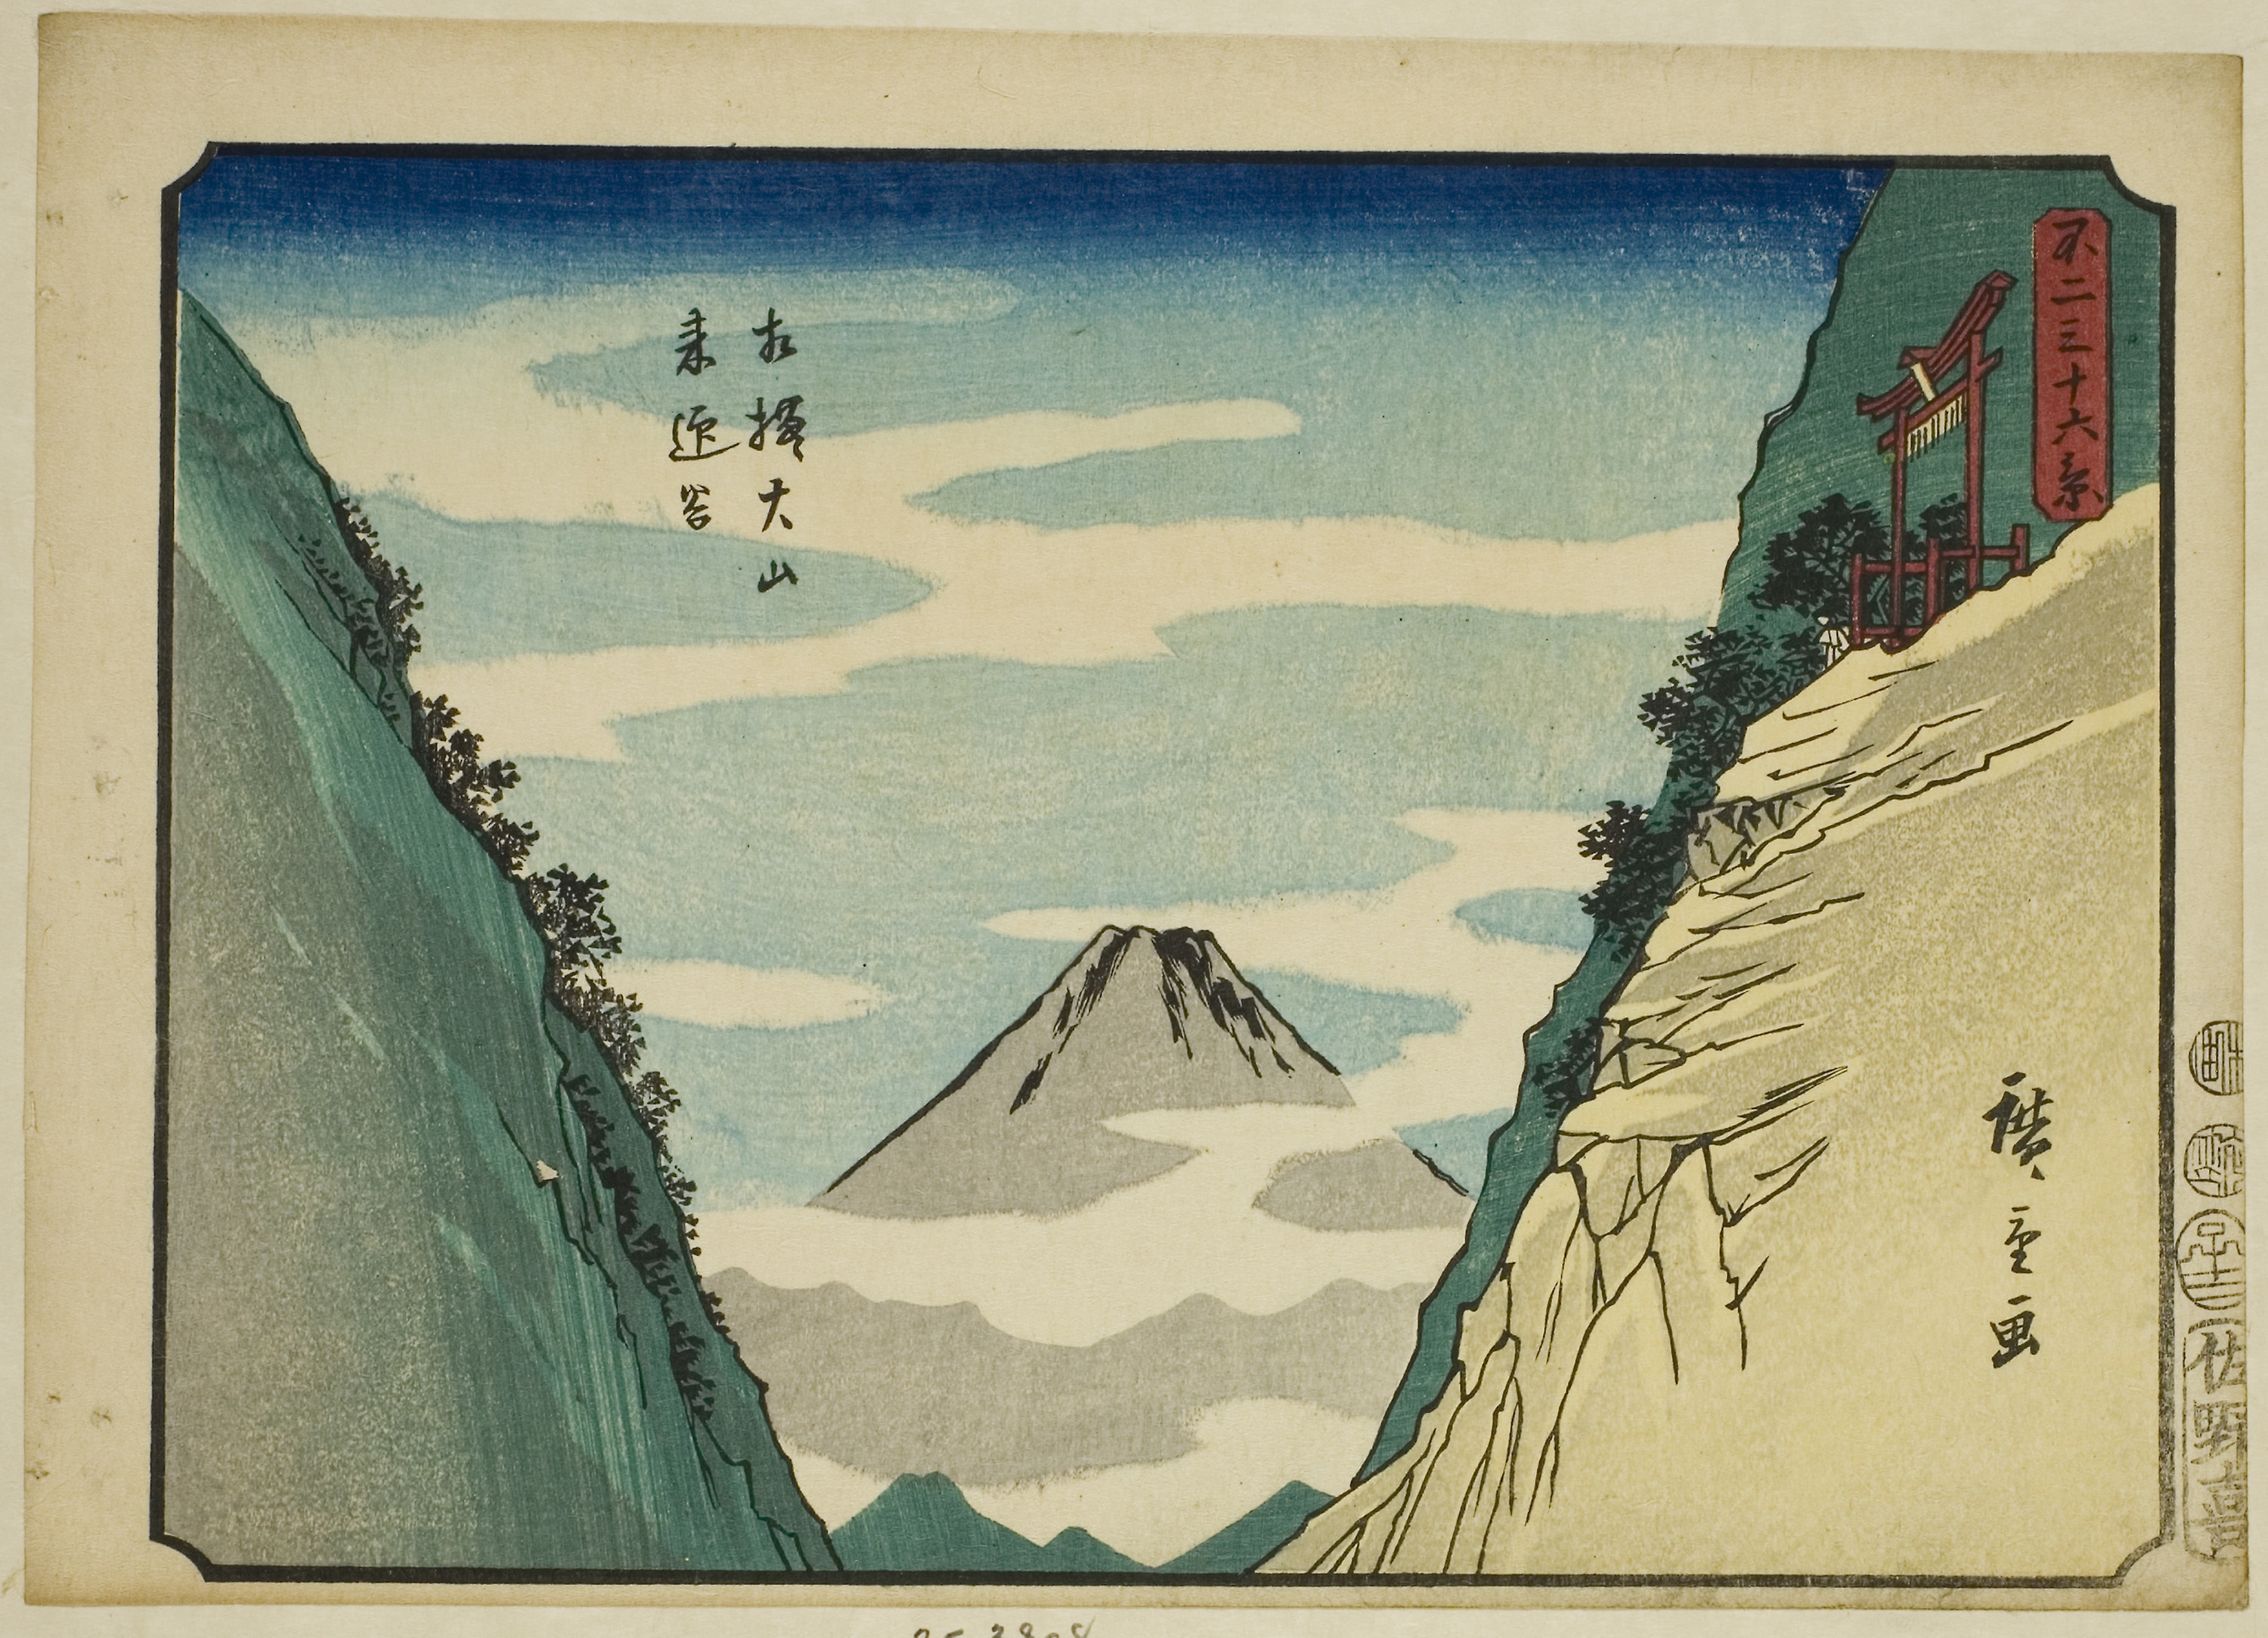
painting, mountain, illustration, art, watercolor paint, landscape, picture frame, paper product, artwork